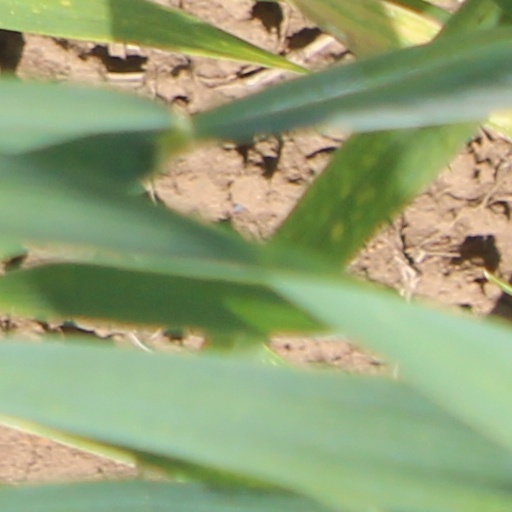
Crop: wheat